Prolyfic

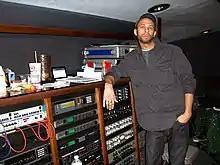
Prolyfic, 2010.

Prolyfic (born David Lemar Ewing Jr.; April 2, 1981) is an American Grammy-nominated hip-hop record producer, and songwriter best known for his work with hip hop artist Lupe Fiasco.